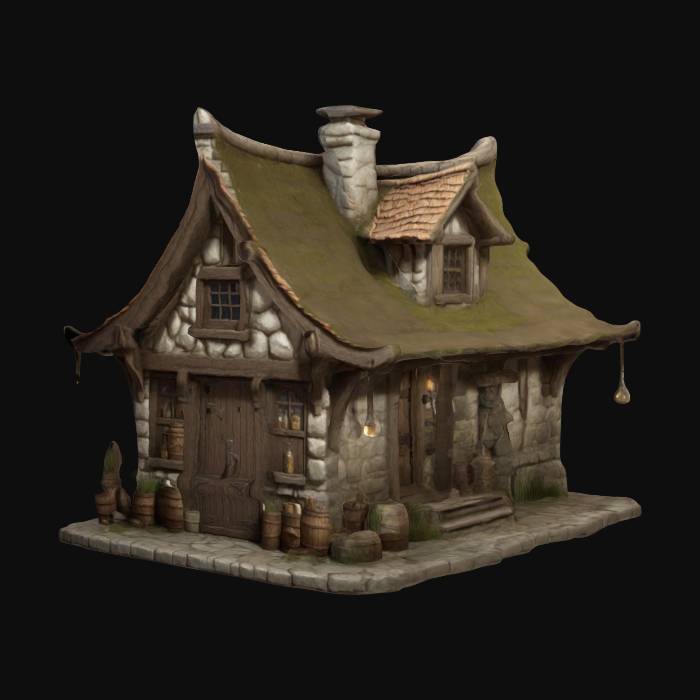
미적 점수 (1~10점): 8